Imperial and Royal Dragoons

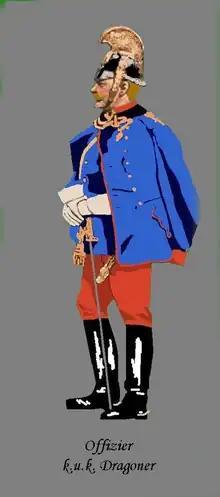
Dragoon officer in parade dress

Together with the Hussars and Uhlans, the Imperial and Royal Dragoons made up the cavalry of the Austro-Hungarian Army from 1867 to 1914.